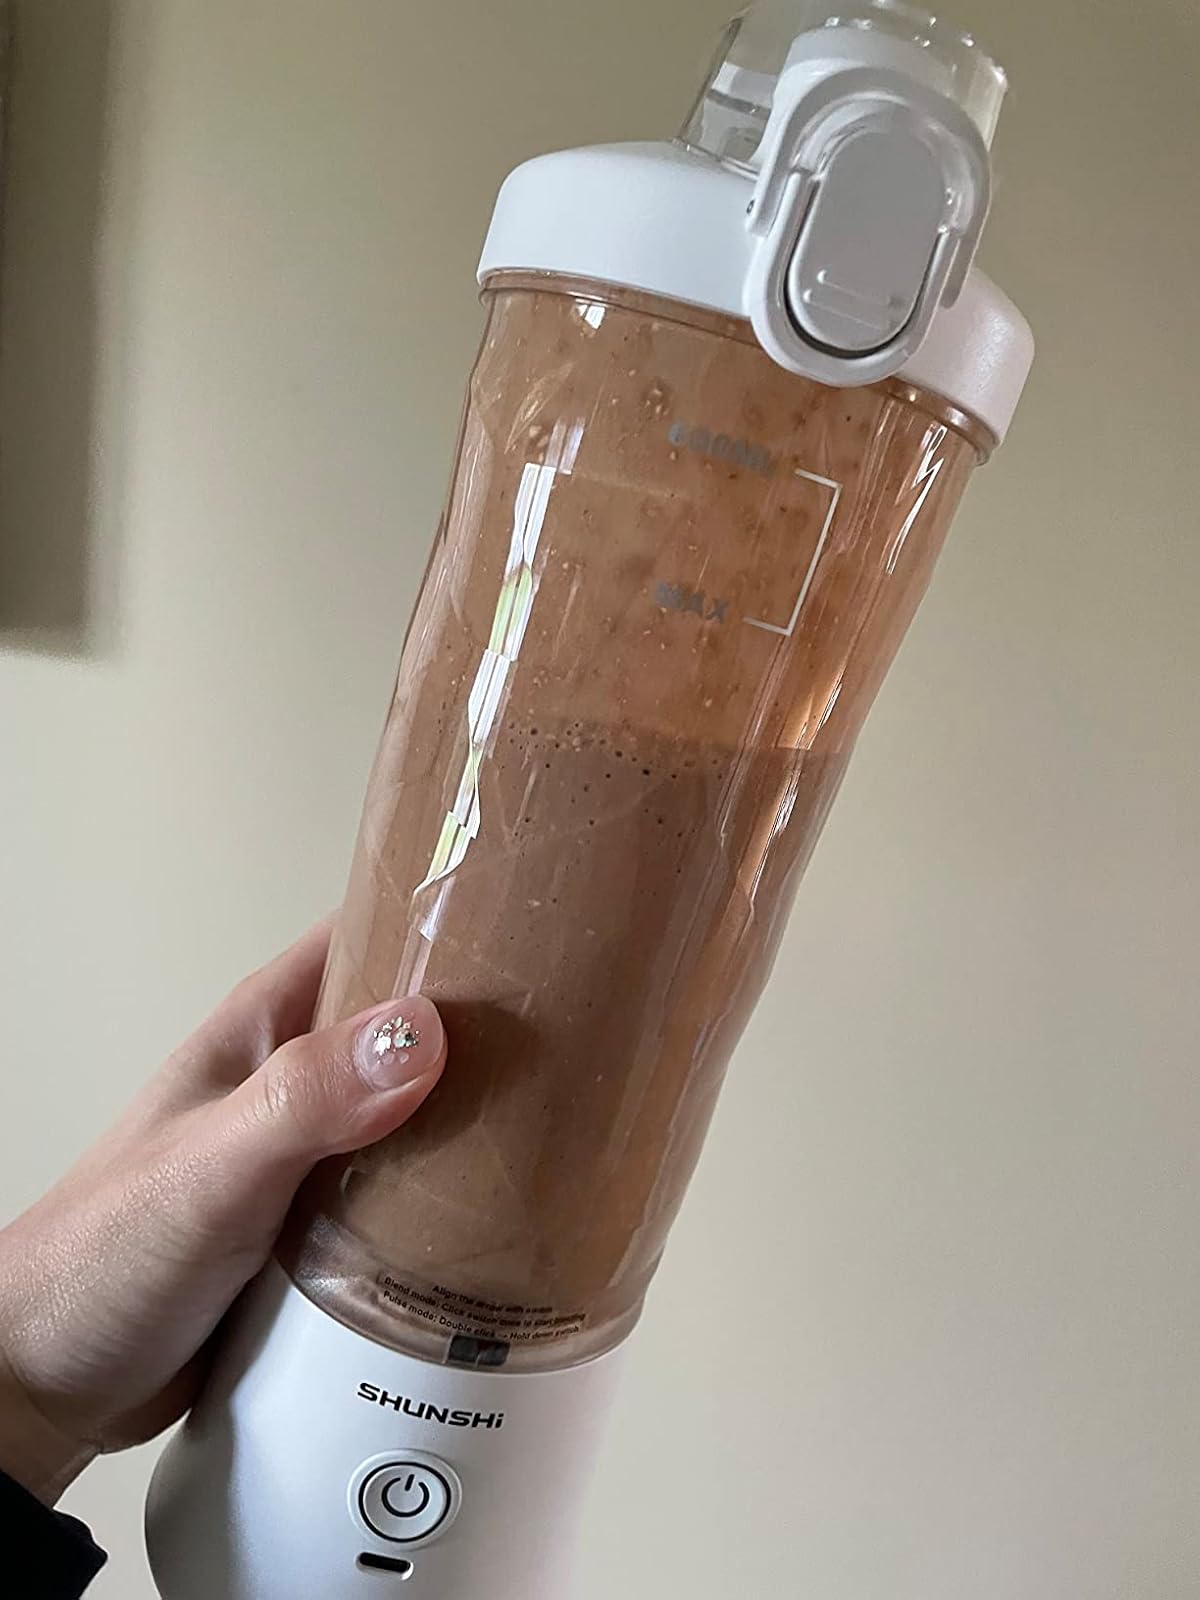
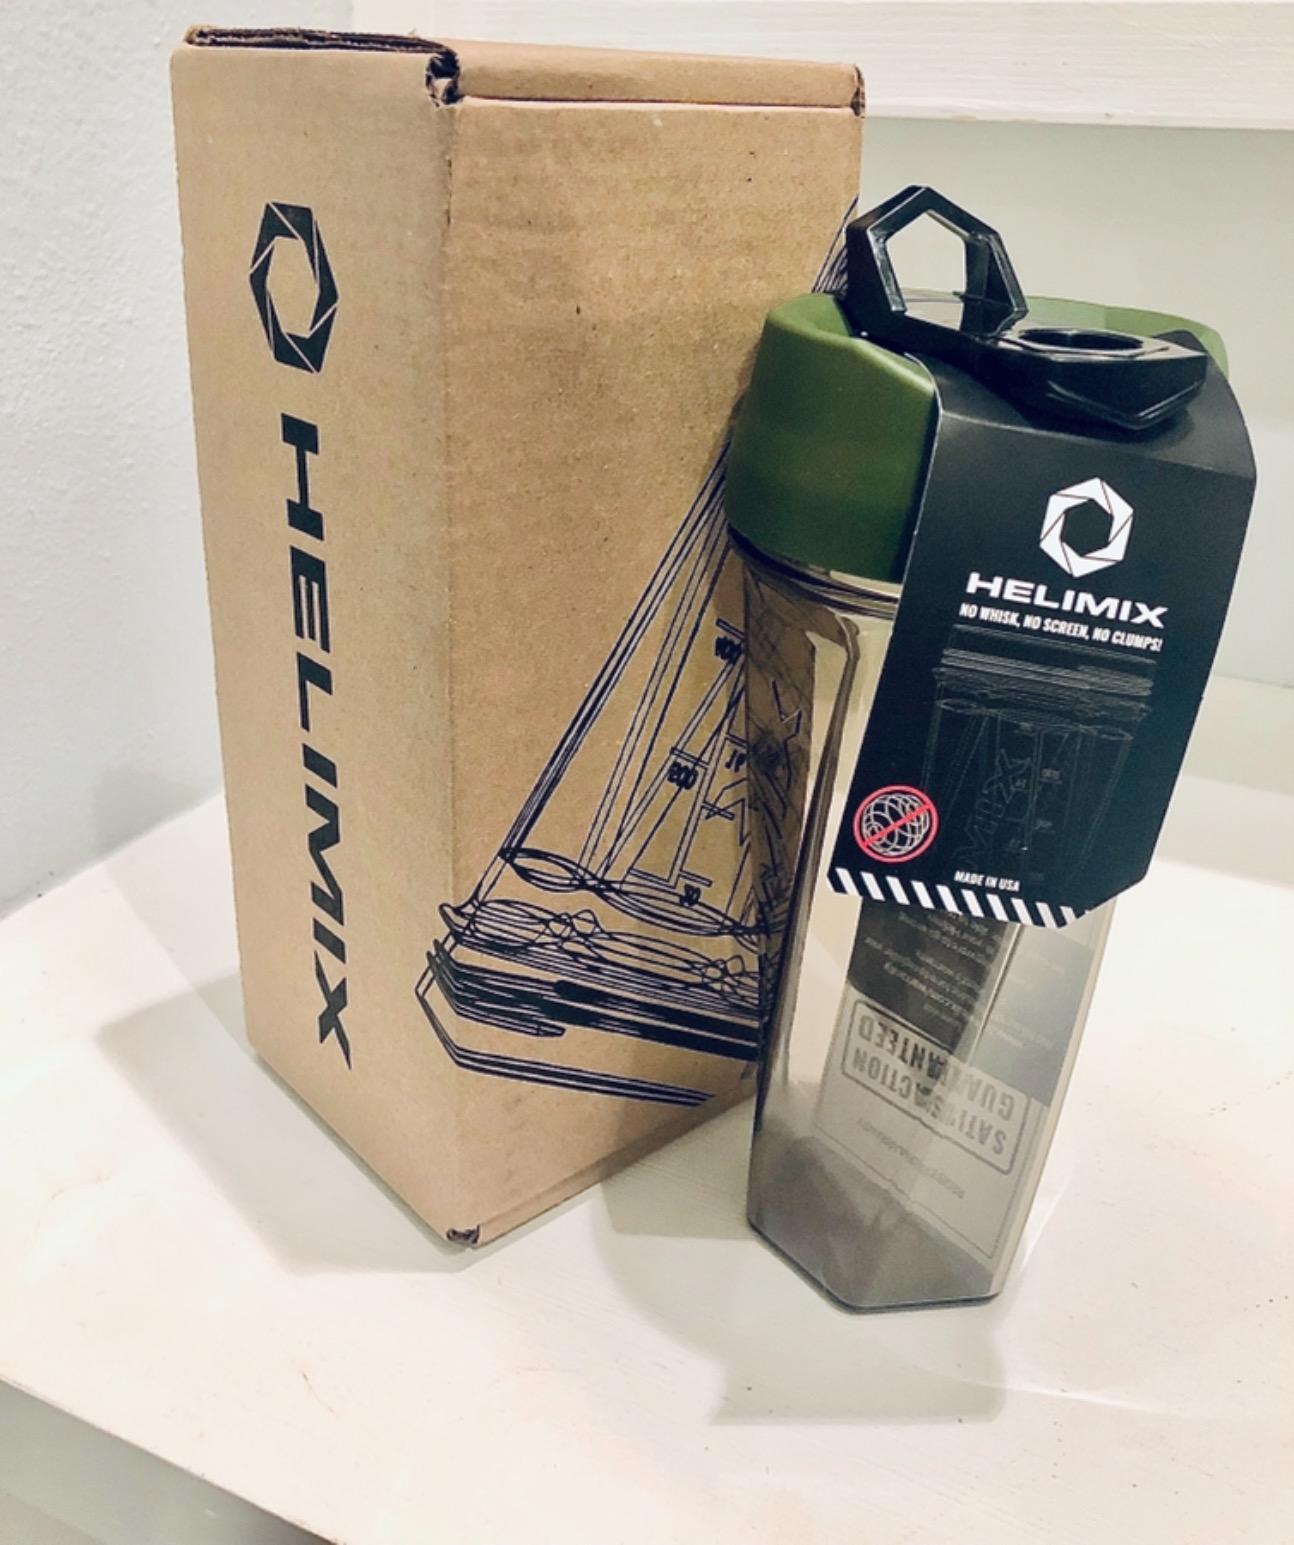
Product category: items_blender
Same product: no